Lembeh Strait

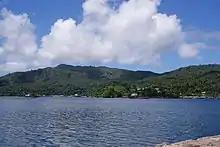
Lembeh Strait, the other side of land is Lembeh island

Lembeh Strait is a strait in Indonesia, separating the islands of Sulawesi and Lembeh. The town of Bitung and Tongkoko volcano are located on the western side of the strait.